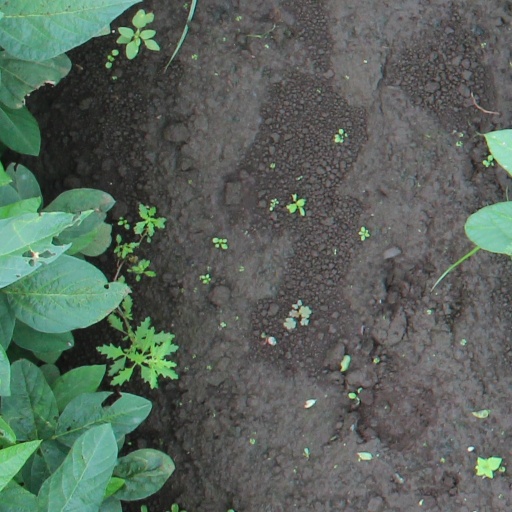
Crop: soybean